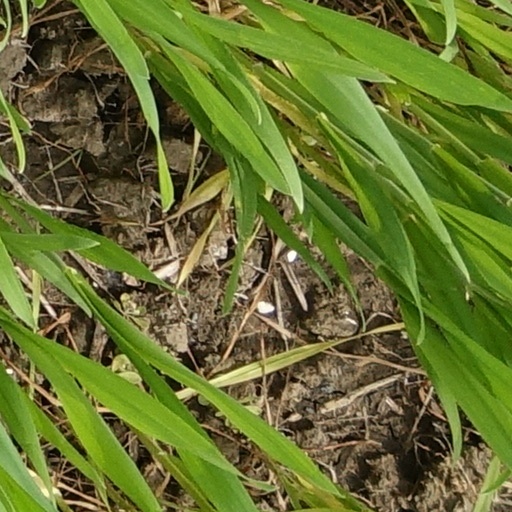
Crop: wheat